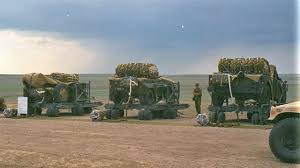
Label: D-30